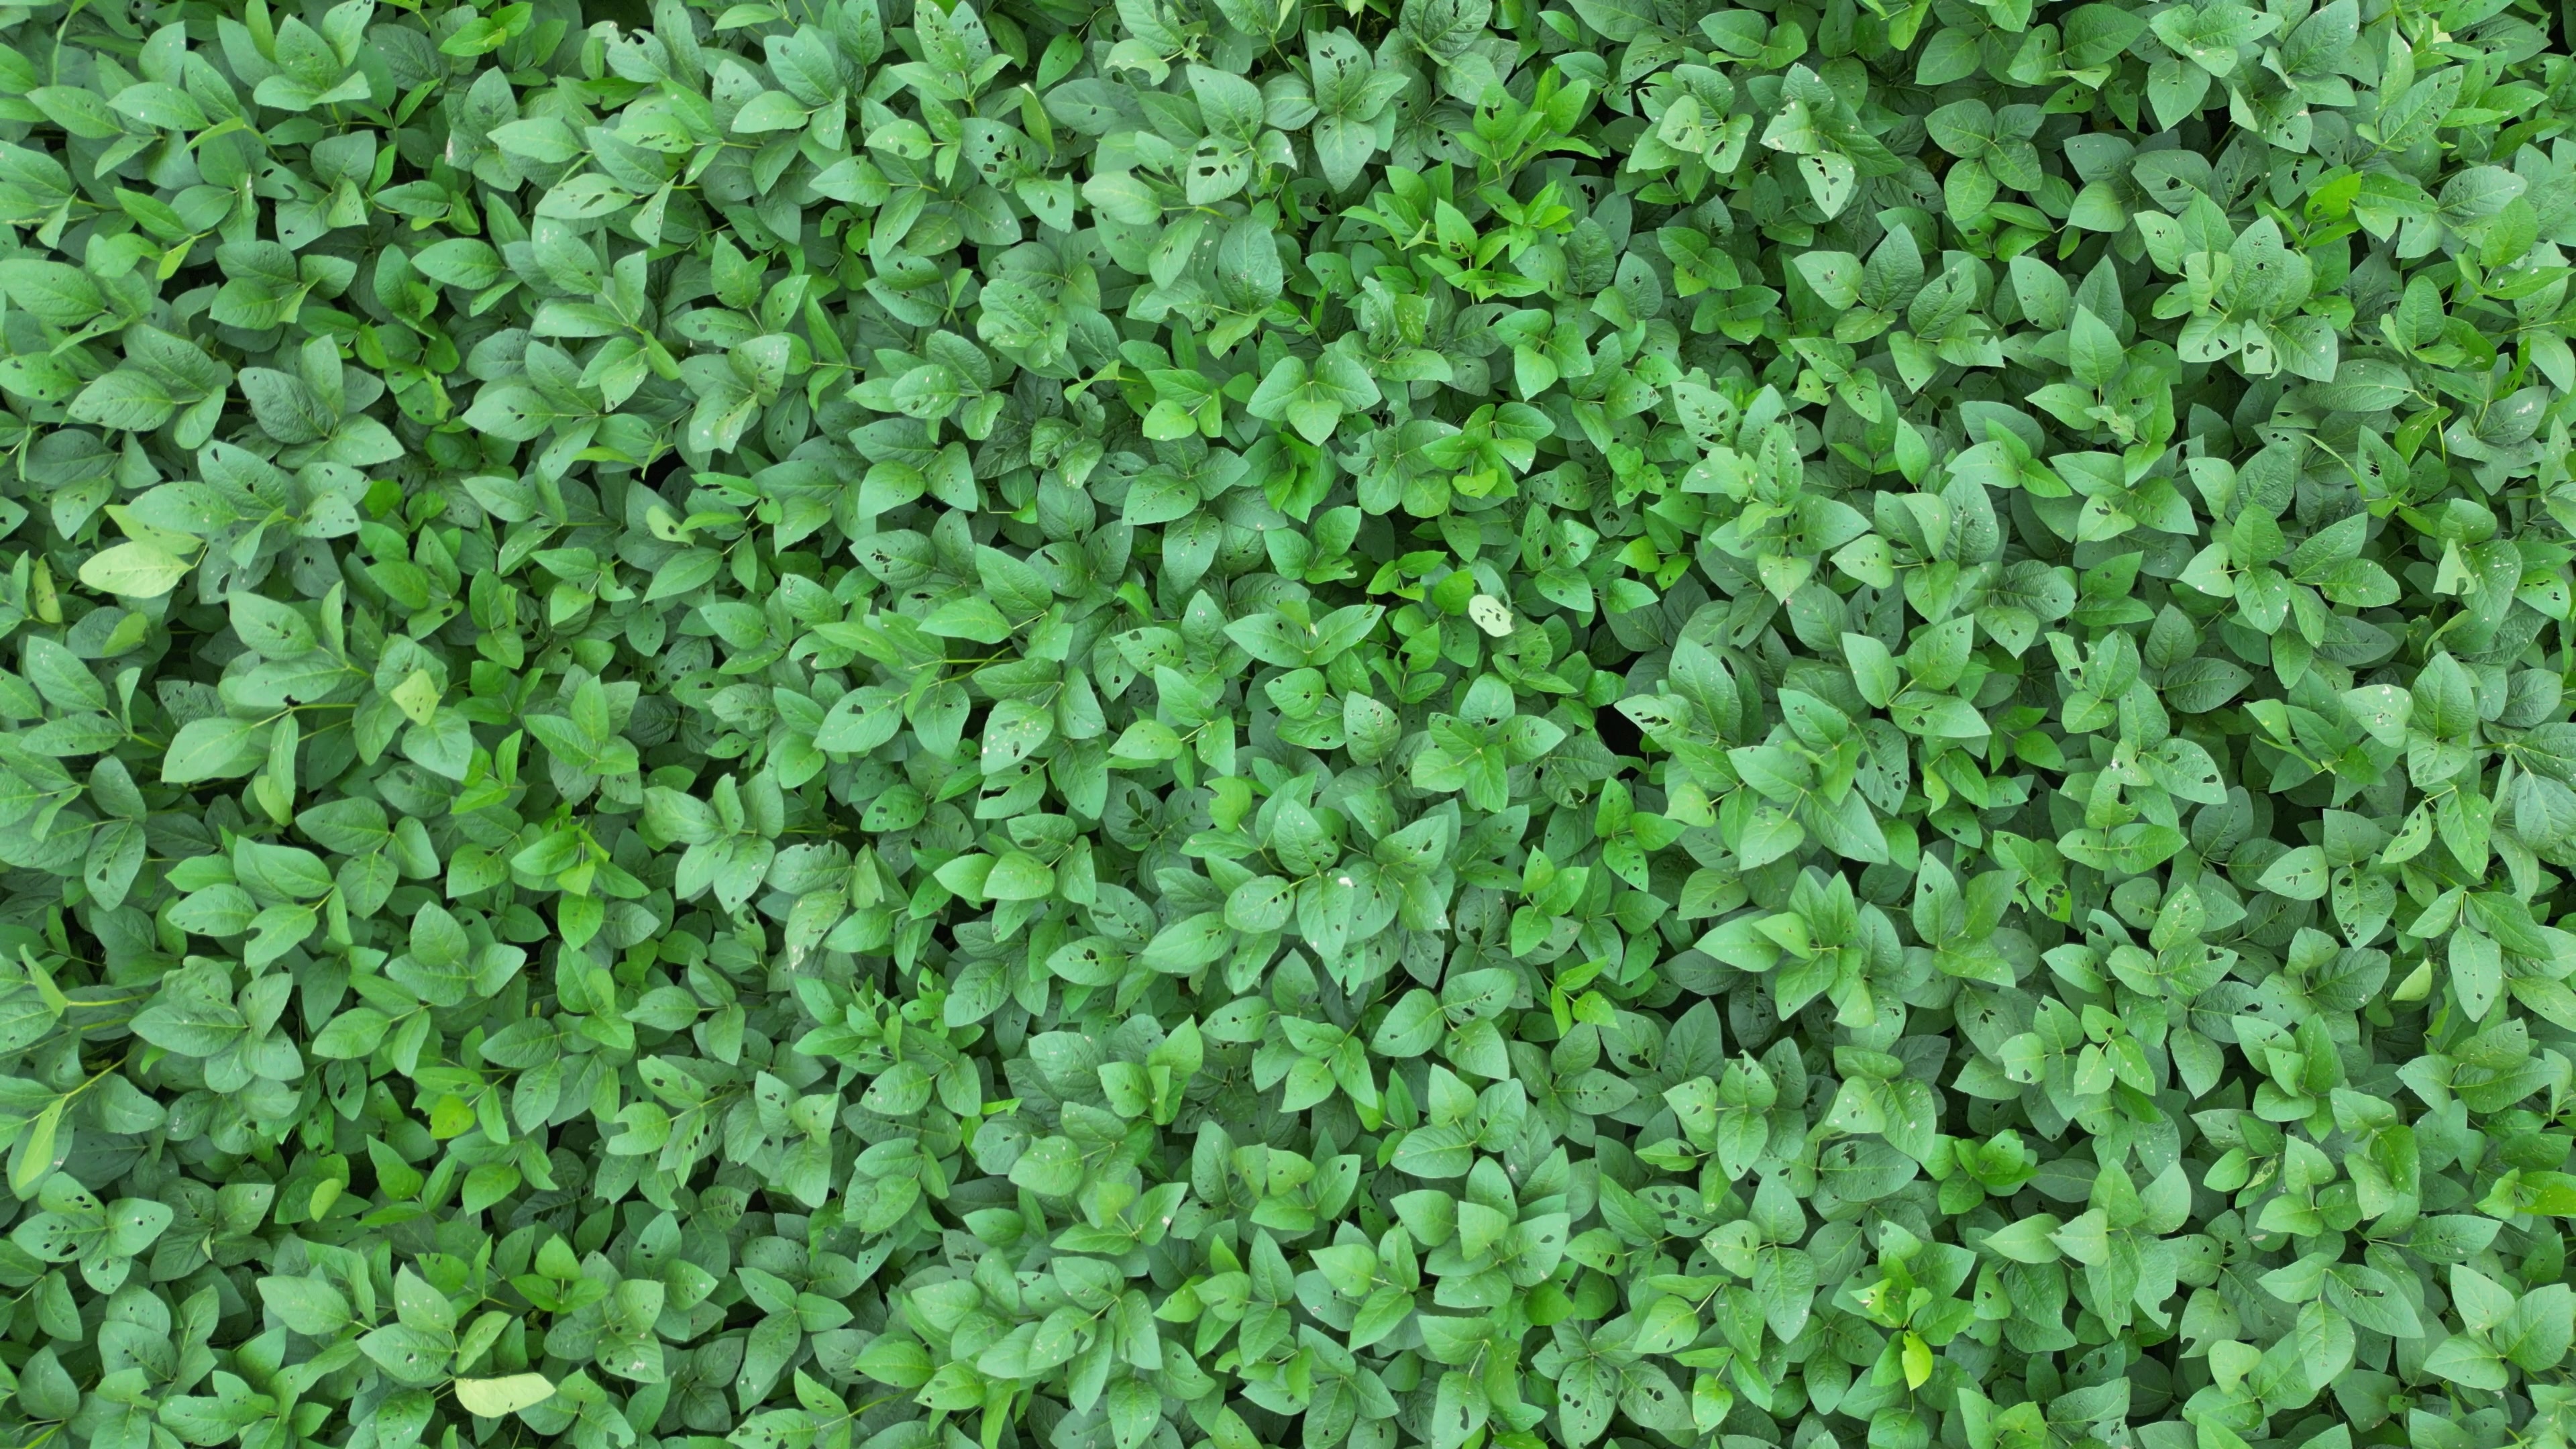
Label: Semilooper_Pest